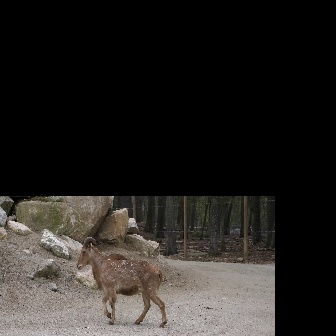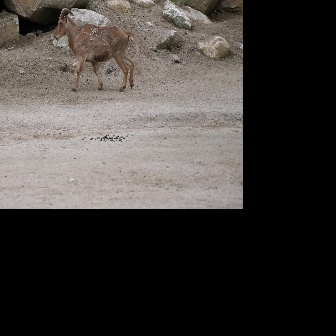
  Please identify the target specified by the bounding box [75,236,167,327] in the first image and locate it in the second image. Return the coordinates in [x_min,y_min,x_max,y_max] format.
Answer: [53,7,138,92]